Great Raft

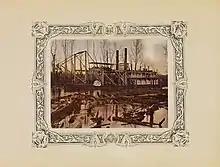
U.S. "Aid", clearing logjam in the Red River, Louisiana. Plate XV of the photographic album "Photographic Views of Red River Raft", 1873

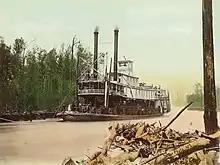
Plate CVII: Steamer Bryerly entering Red River through Sale & Murphy's Canal, 1873

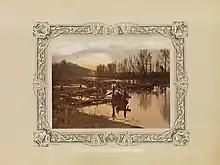
Plate VII, 1873

In 1829, the US Army Corps of Engineers hired steamboat builder and river captain Henry Miller Shreve (1785–1851), Superintendent of Western River Improvement, to remove the Great Raft to improve the river's navigation. Harrelson et al. describes this effort: